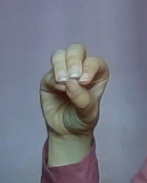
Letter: ha